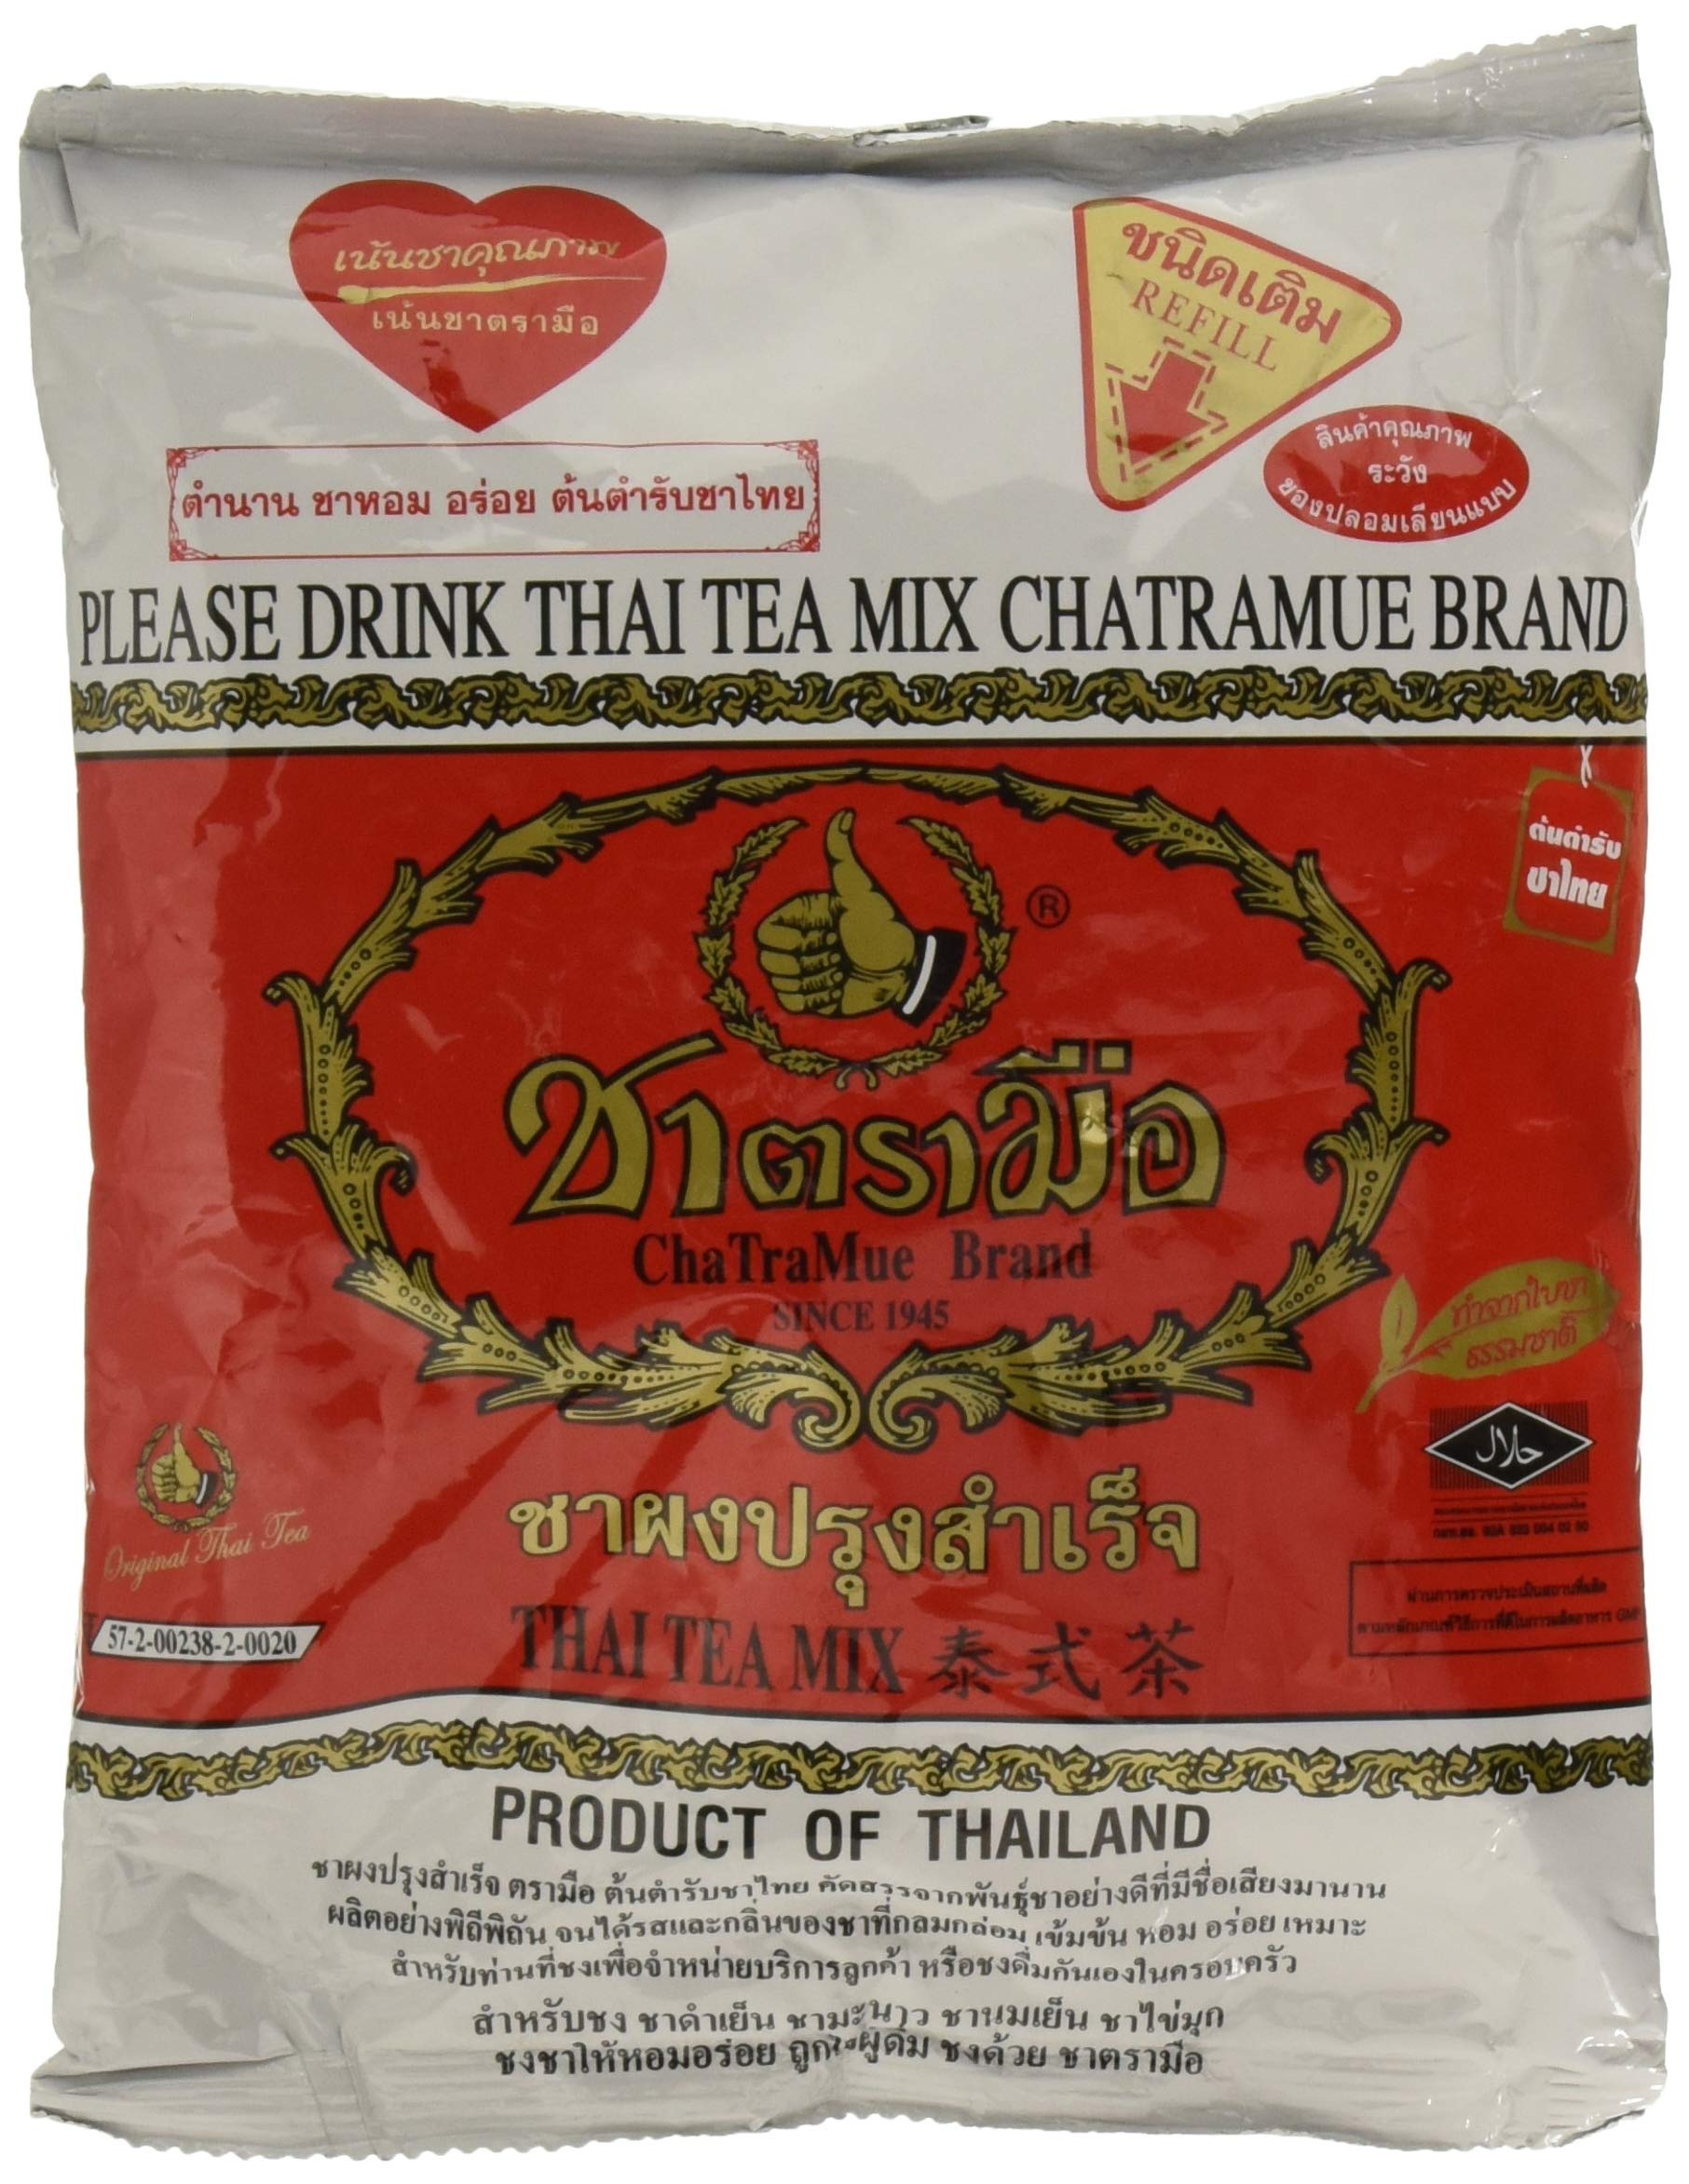
Item Name: Number-One ChaTraMue Original Thai Iced Tea Mix 400g Bag, Pack of 1
Bullet Point 1: Original number one brand Thai iced tea mix established since 1945
Bullet Point 2: Authentic Thai tea mix (blend of black tea and spices) which is boiled and used for making Thai iced tea in Thailand
Bullet Point 3: Easy instructions on the back & in the description below
Bullet Point 4: Imported from Thailand
Bullet Point 5: You may have tried the rest, now try the best
Value: 14.1
Unit: Ounce

Price: 10